Zamość

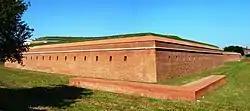
7th Bastion of the Fortress – The only fully preserved bastion

Zamość prides itself in the long history of educational services. The Zamoyski Academy (1594–1784) was an academy founded in 1594 by Polish Crown Chancellor Jan Zamoyski. It was the third institution of higher education to be founded in the Polish–Lithuanian Commonwealth.